Answer in natural language. Considering the relative positions, where is Doorway (highlighted by a blue box) with respect to dark brown wooden bed with white blanket (highlighted by a green box)? Choose between the following options: left or right
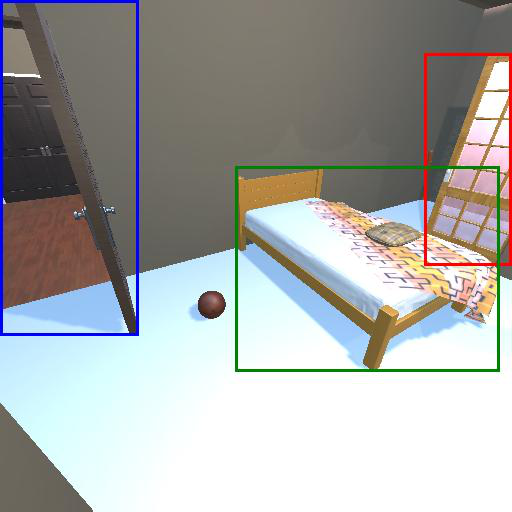
<answer>left</answer>